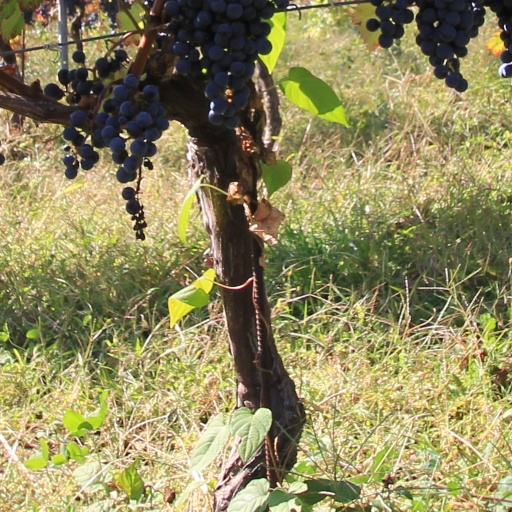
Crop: grape